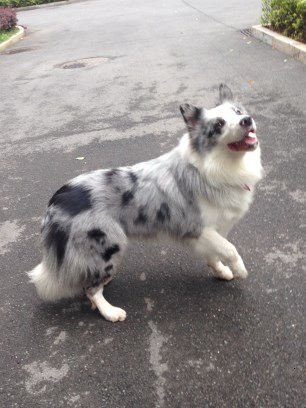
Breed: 2594-n000109-Border_collie